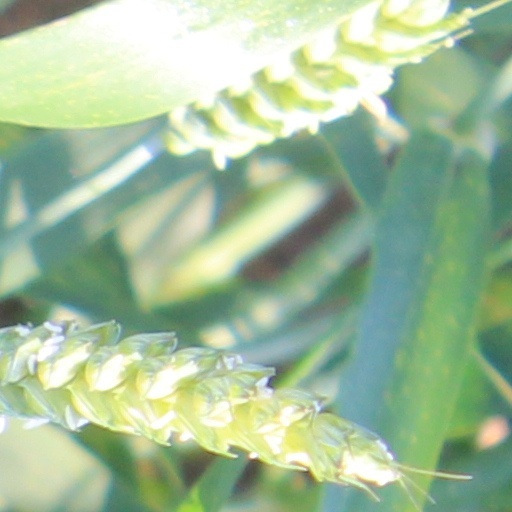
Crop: wheat